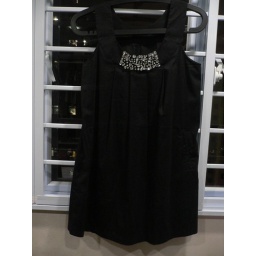
Bysi crystal beads dress in black